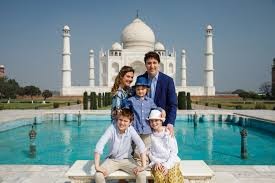
Landmark: Taj Mahal